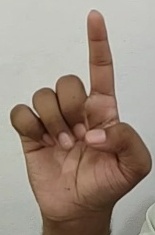
ASL sign: D